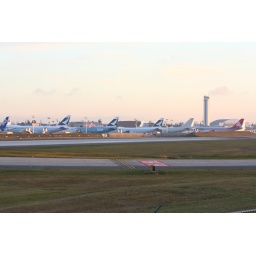
red rover, red rover let the big boys take over